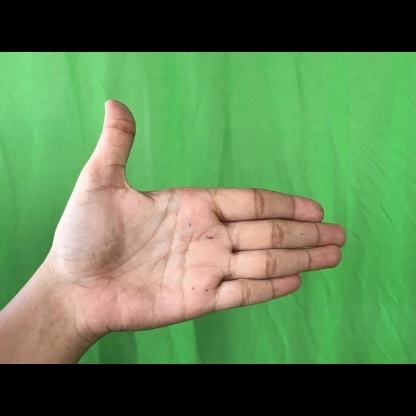
Mudra: Ardhachandran